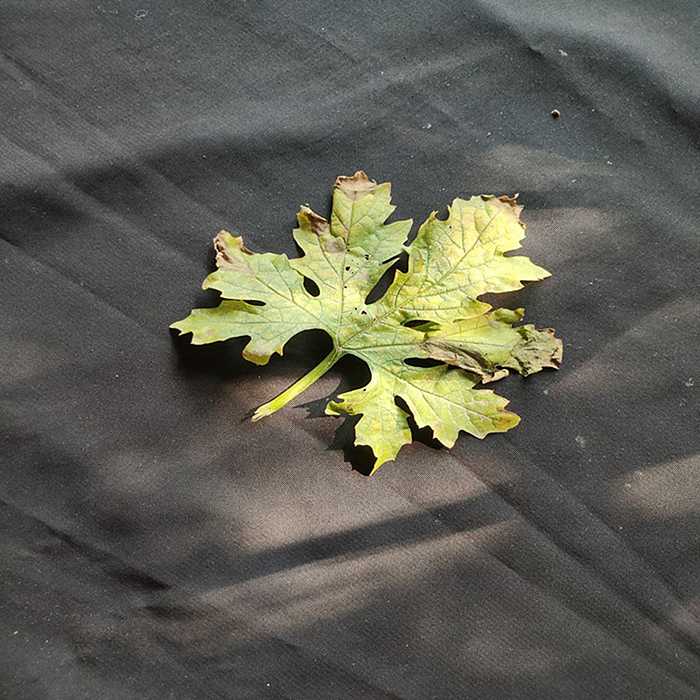
Plant: Bitter Gourd
Label: Mosaic virus